St James' Church, Bilbrough

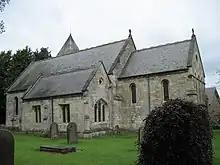
The church, from the south-east, in 2011

St James' Church is the parish church of Bilbrough, a village between York and Tadcaster in North Yorkshire, in England.